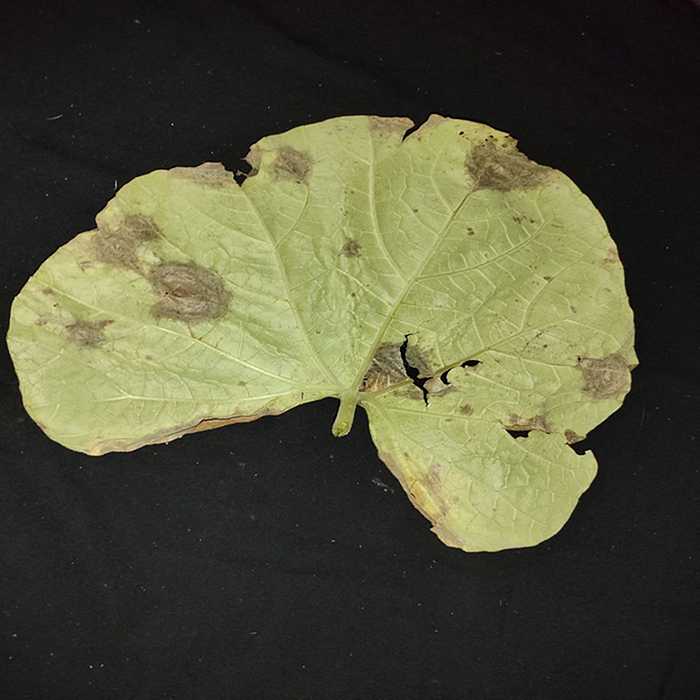
Plant: Bottle gourd
Label: Downey mildew